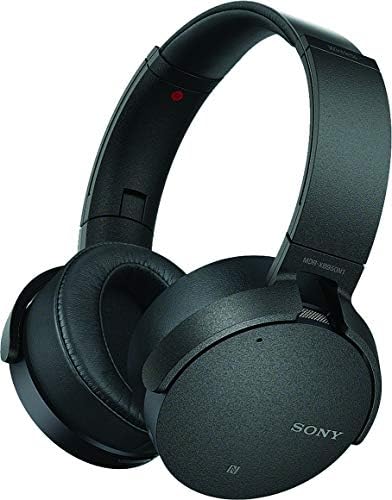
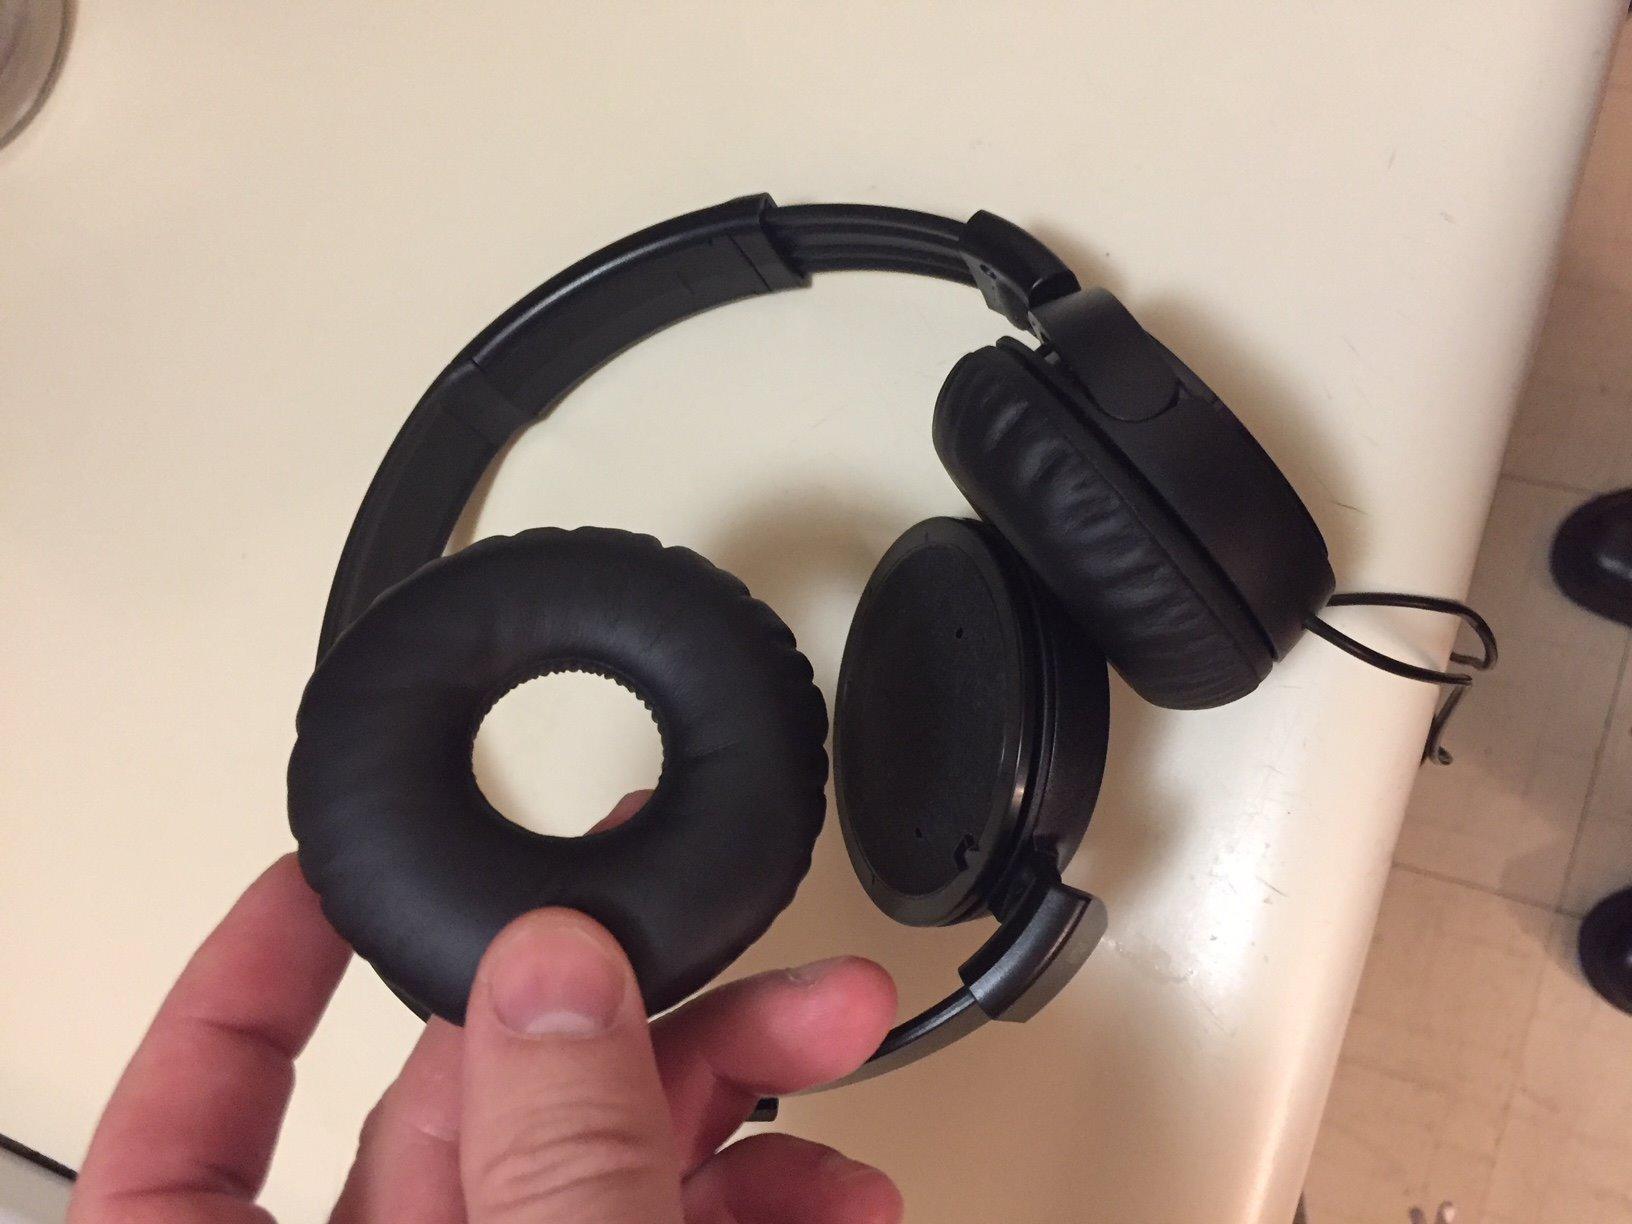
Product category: headphones
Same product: no